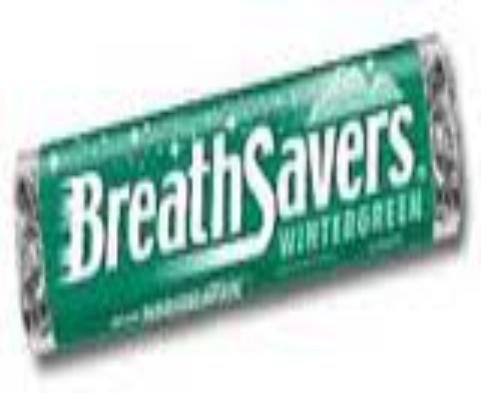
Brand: Breath Savers
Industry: Food